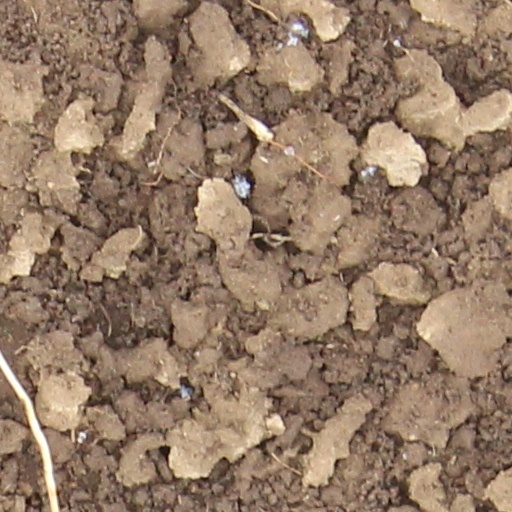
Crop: wheat